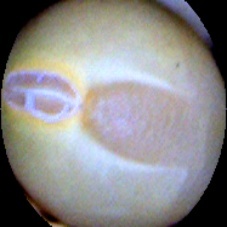
Label: Intact